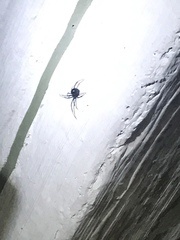
Species: Lactrodectus_hesperus